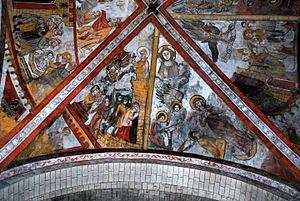
Saint-Macaire église peintures gothiques
Le prieuré de Saint-Macaire qui consiste en l'église Saint-Sauveur et les vestiges des bâtiments conventuels est situé dans le département de la Gironde, dans la commune de Saint-Macaire, en France.